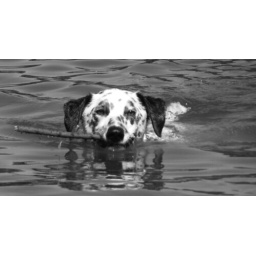
A dog retreiving a stck from the lake in the Priory Marina Park, Bedford, U.K.